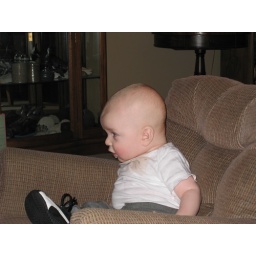
Gabe sitting in his little La-Z-Boy chair with his new Pumas.